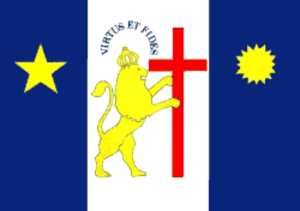
Recife ou Récife est la capitale de l'État du Pernambouc au Brésil.